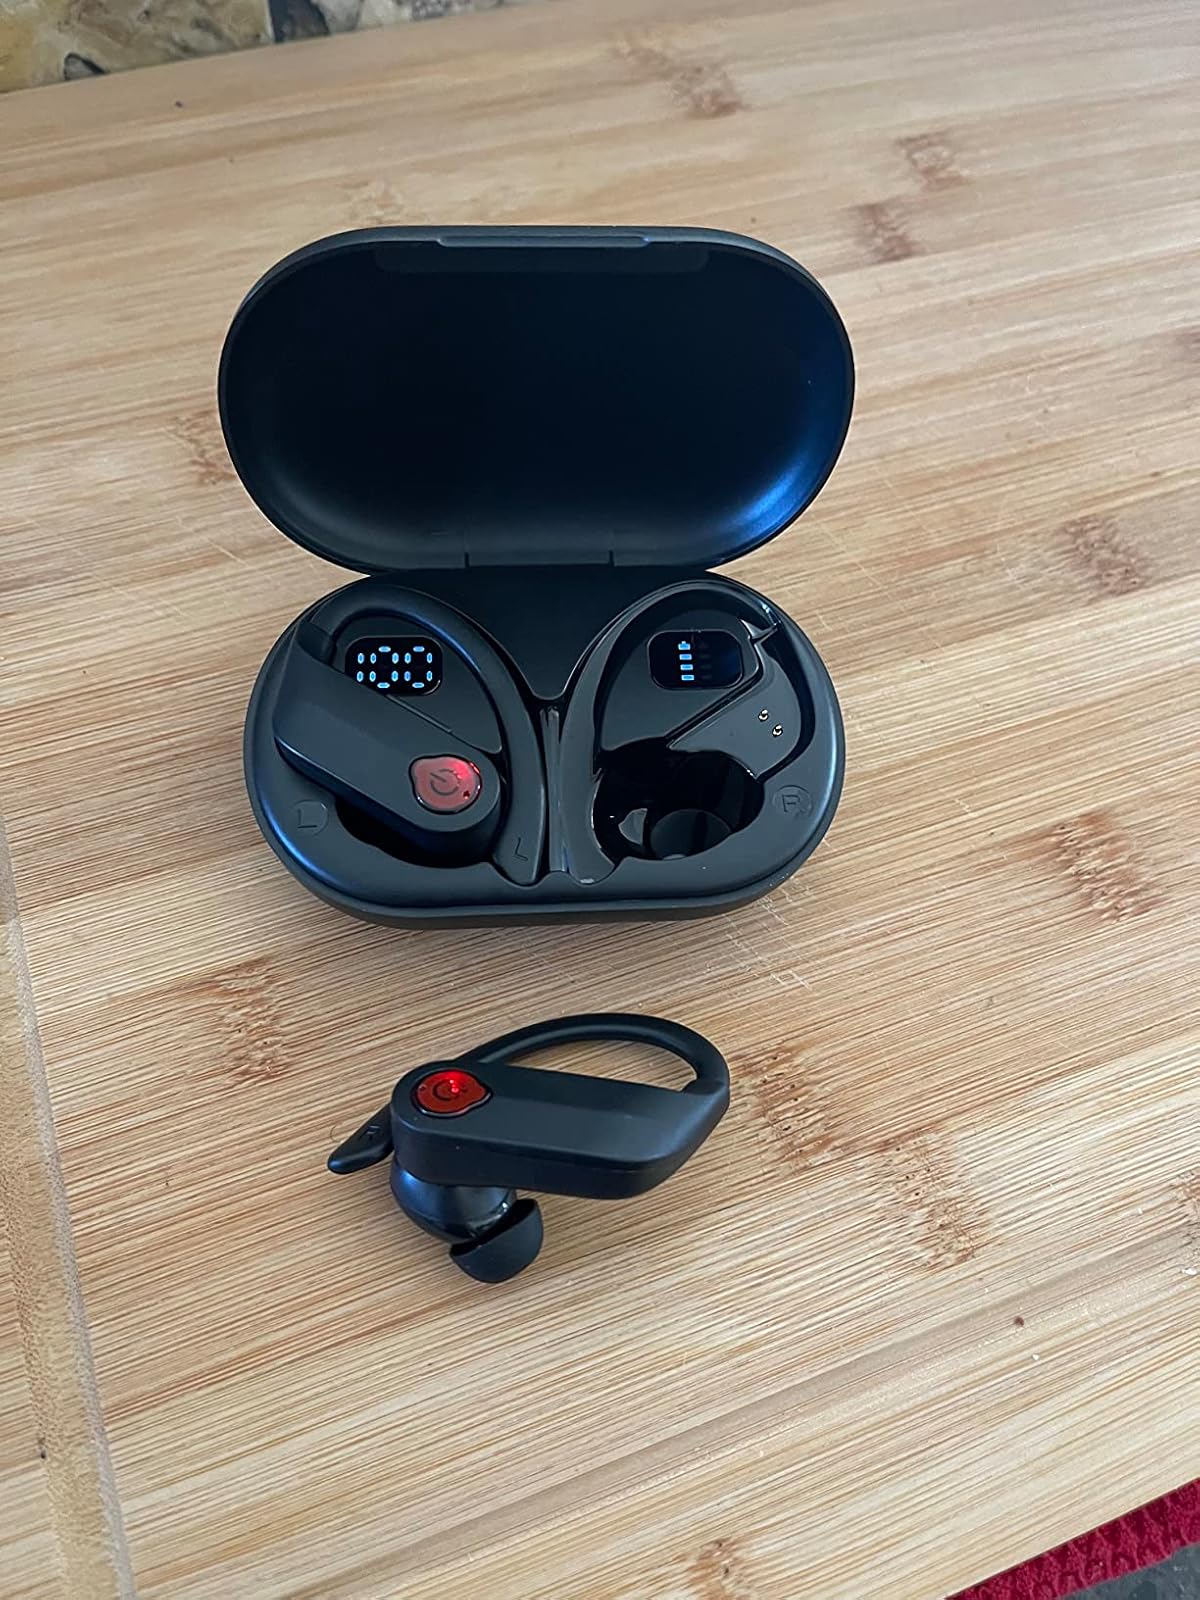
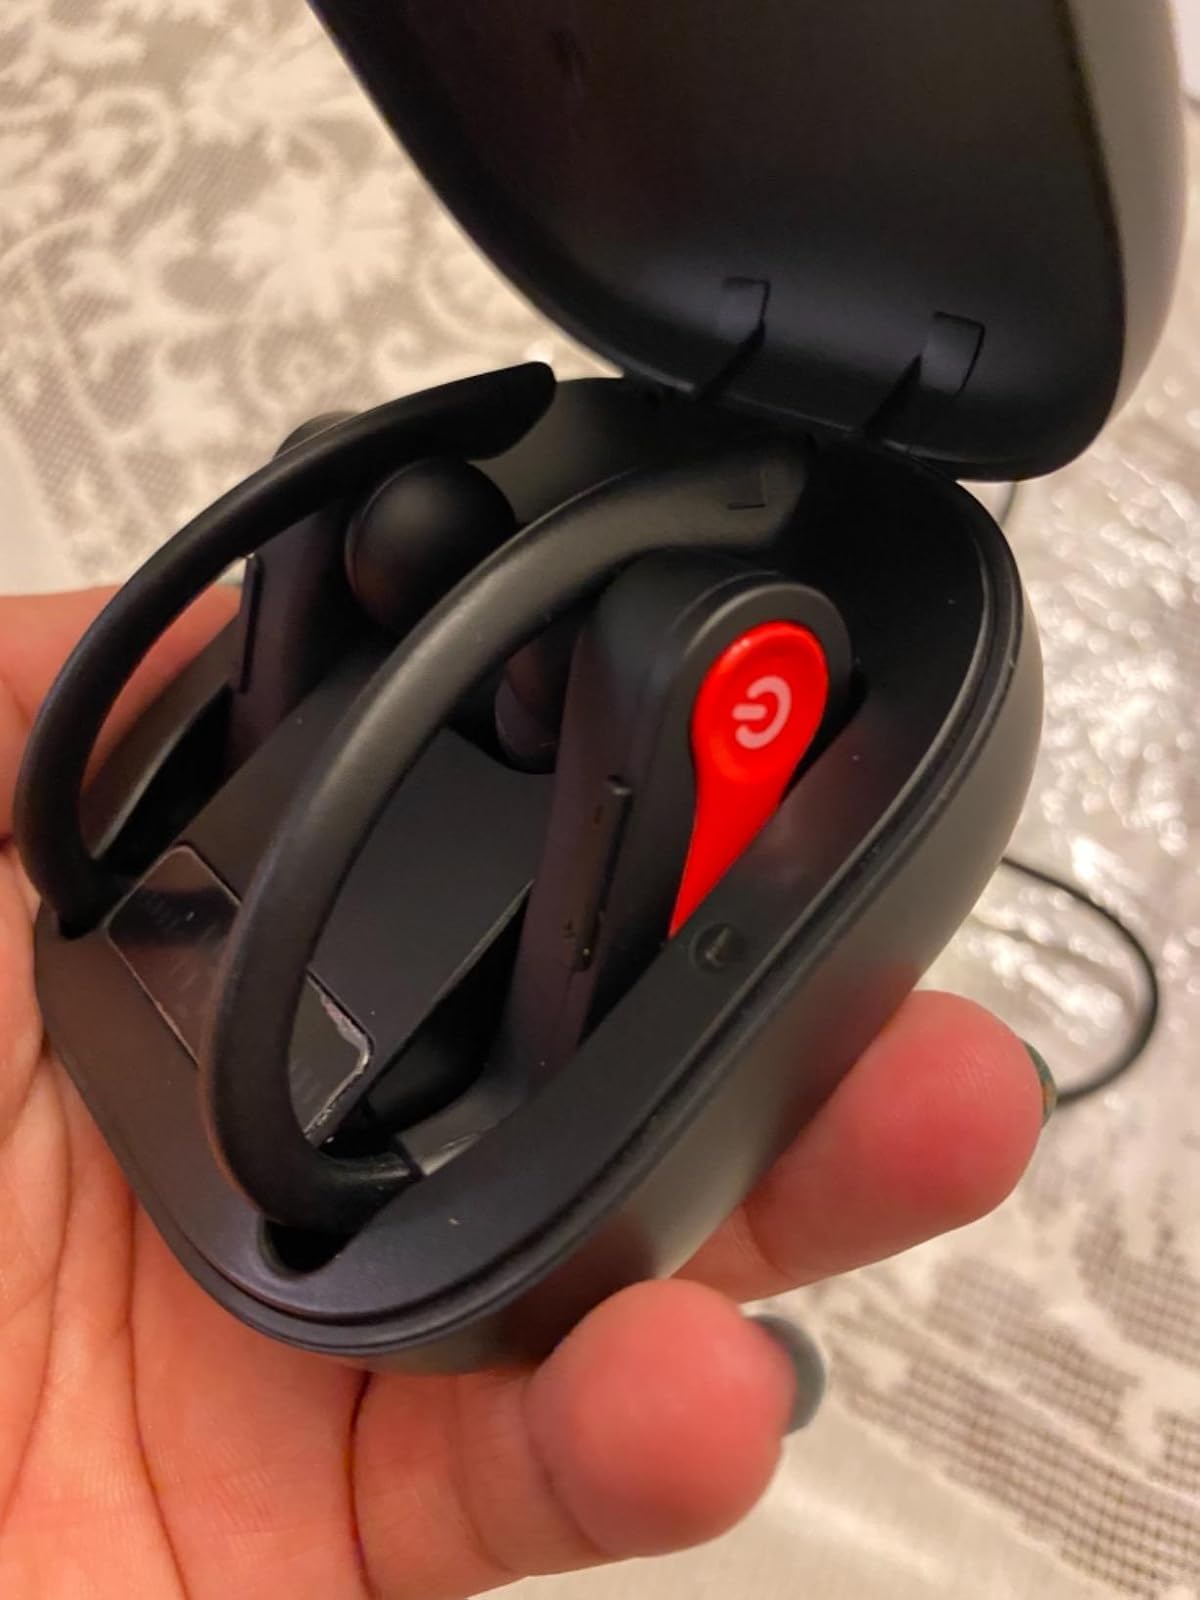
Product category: earbuds
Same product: no